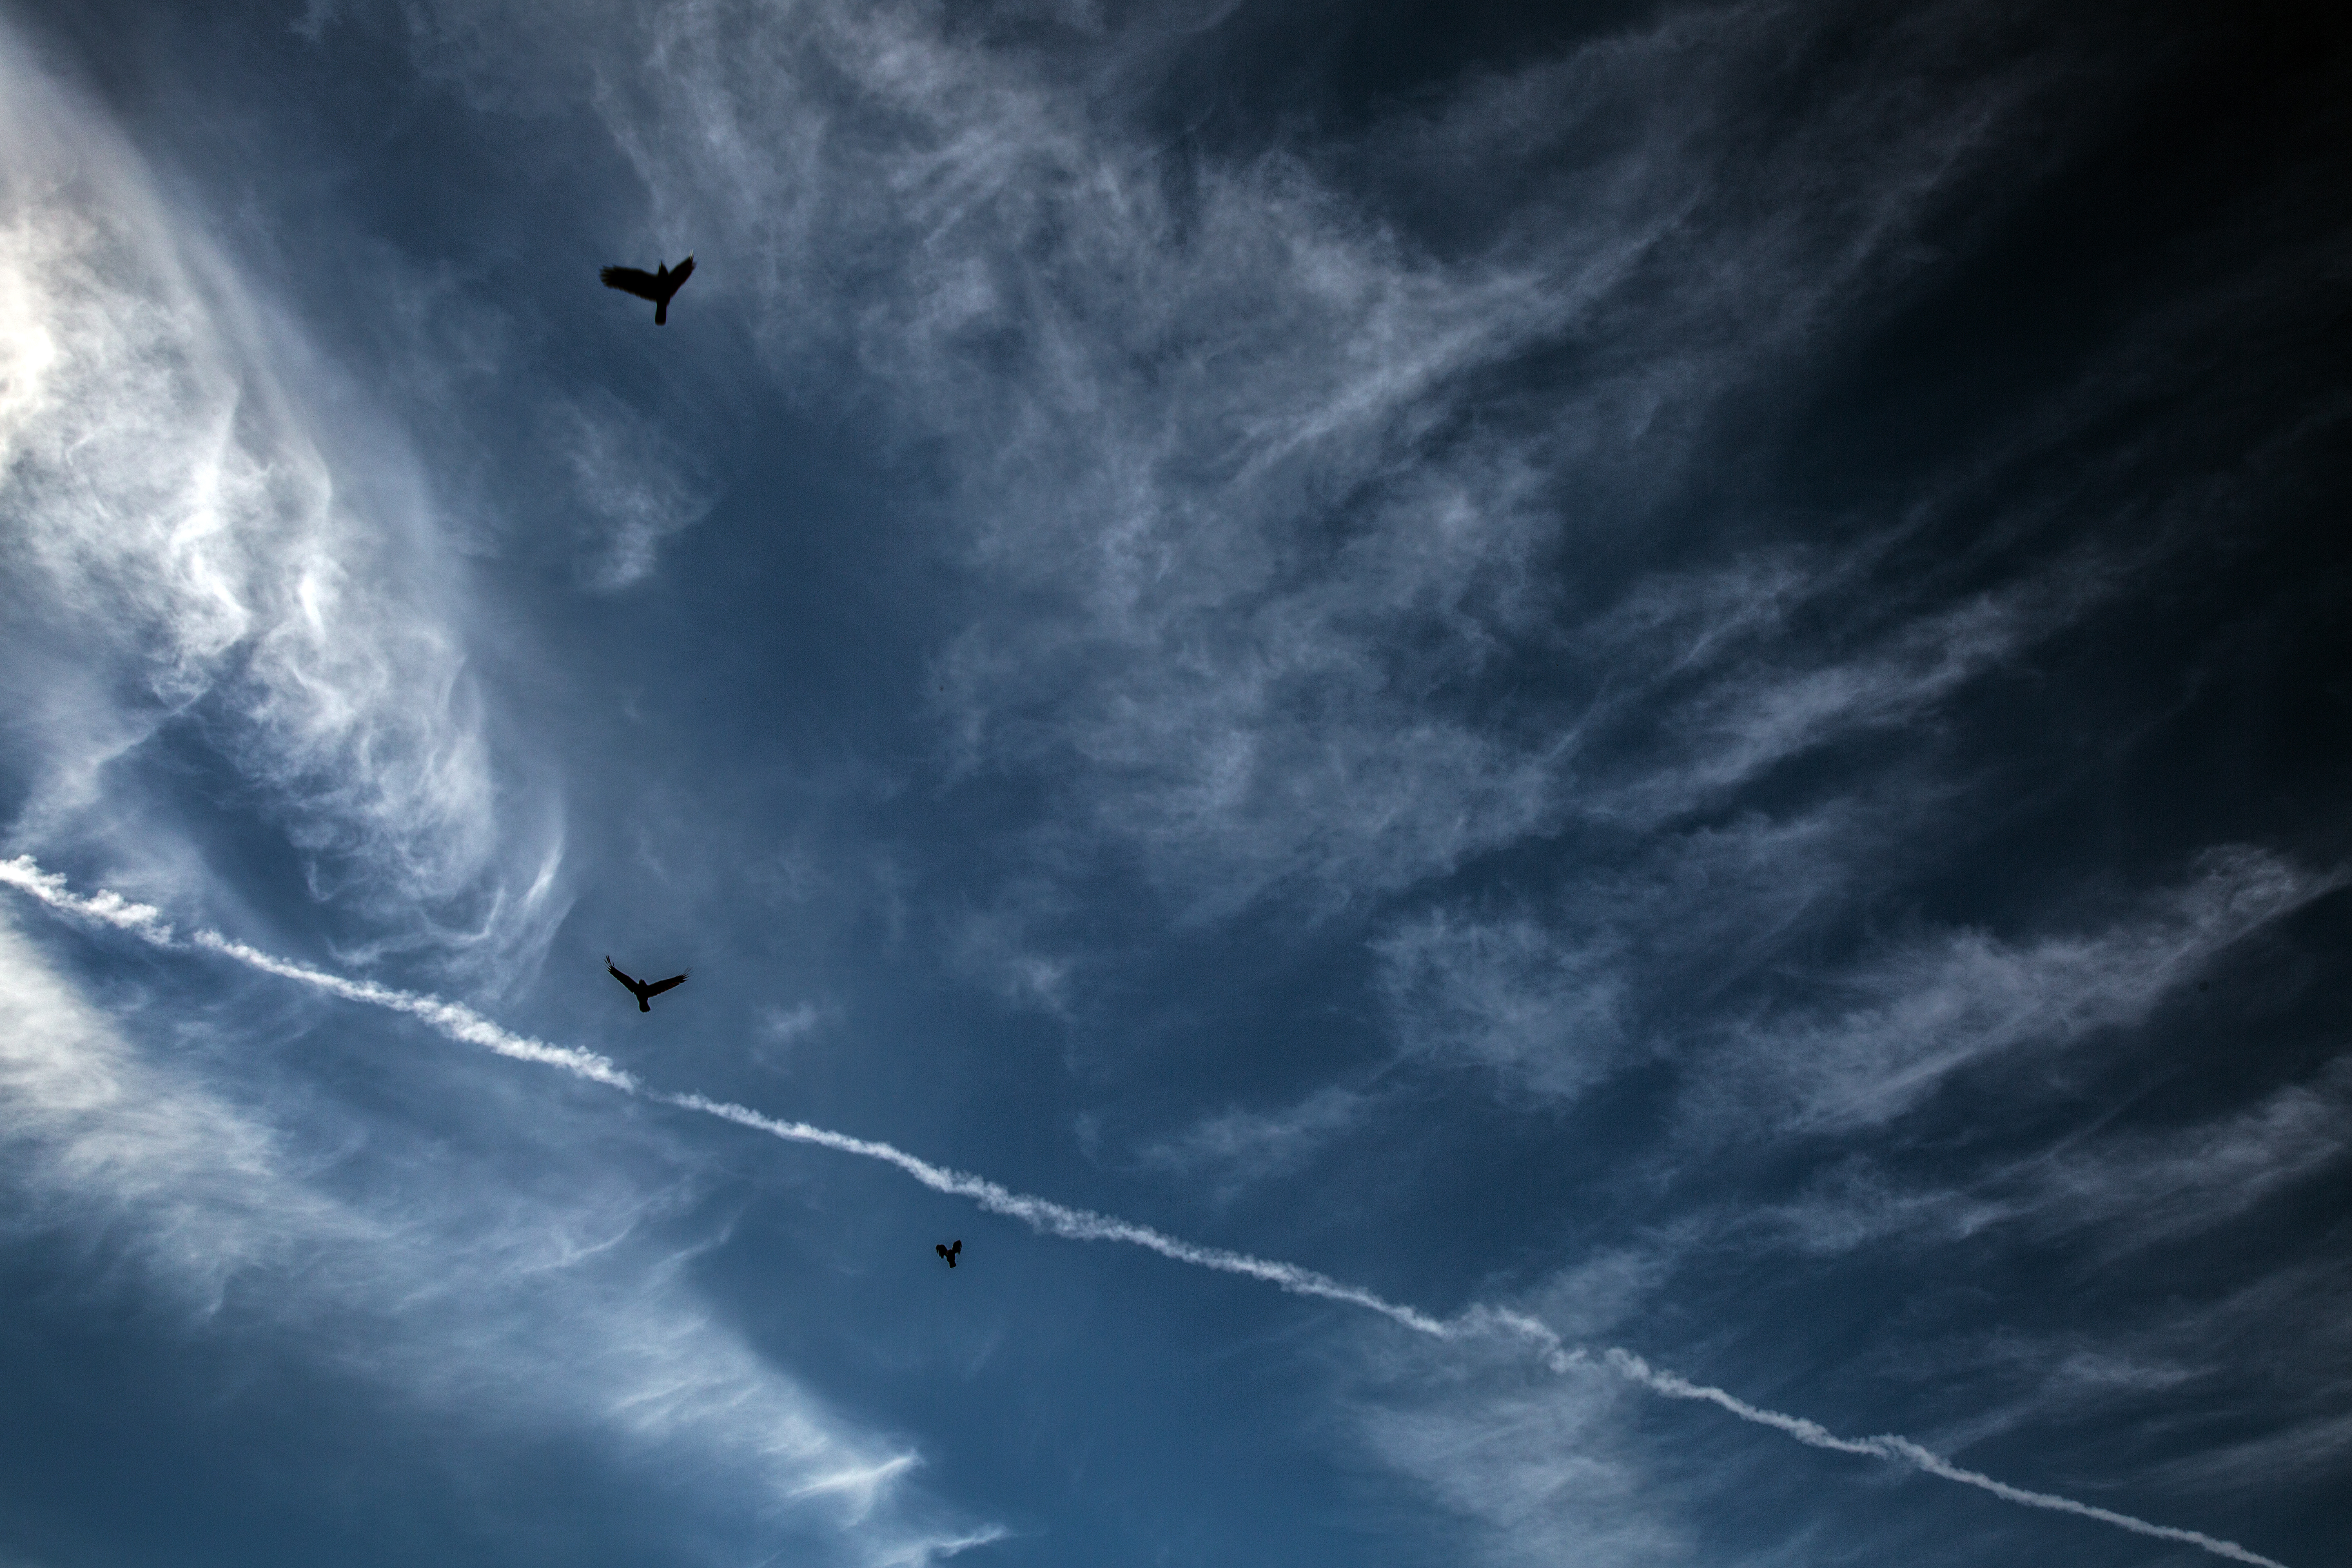
wing, cloud, sky, wave, wind, atmosphere, weather, moon, birds, clouds, contrail, hss, sliders, astronomical object, meteorological phenomenon, atmosphere of earth, computer wallpaper, geological phenomenon